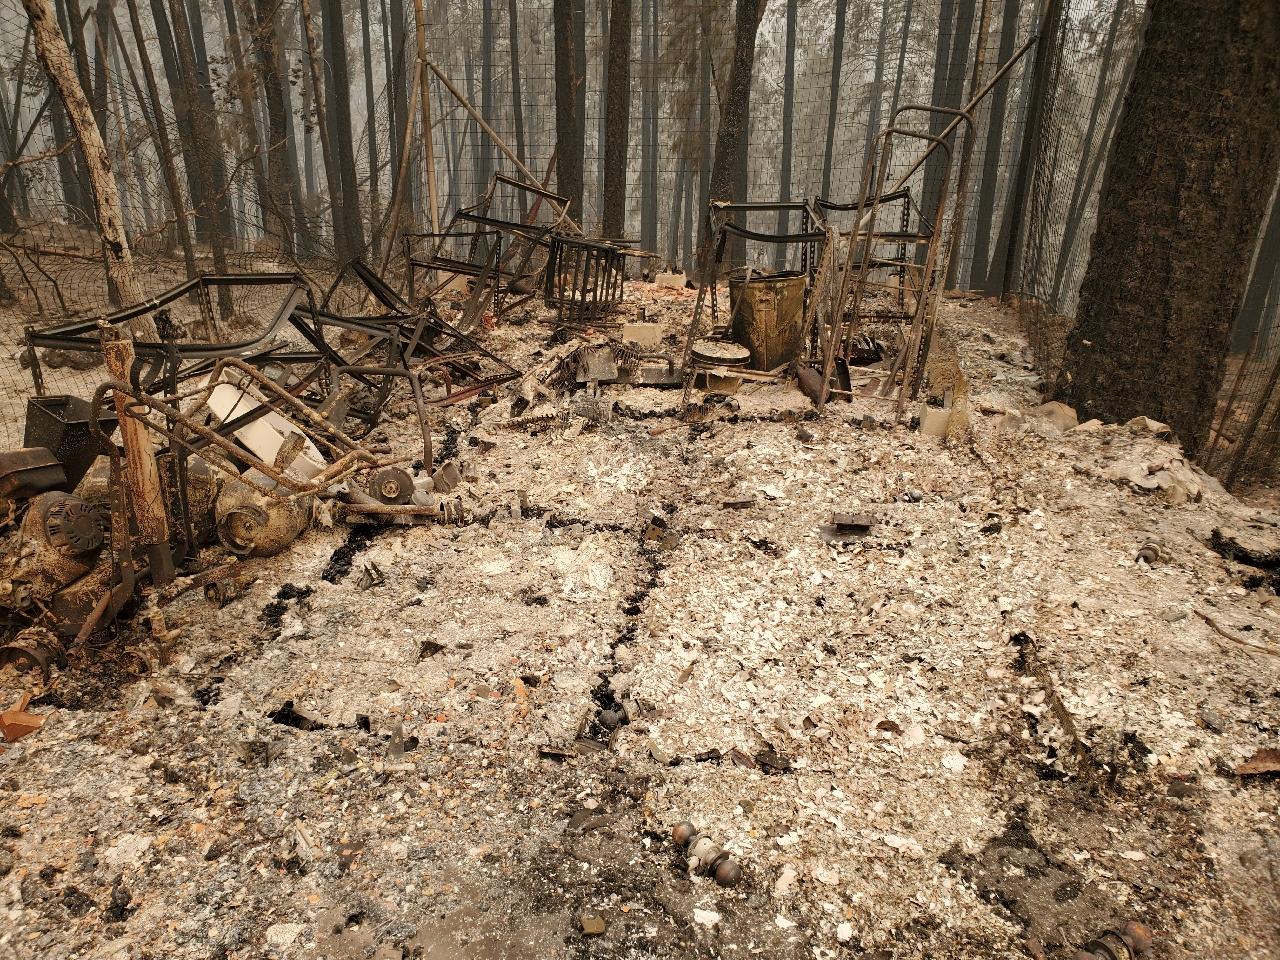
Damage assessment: destroyed